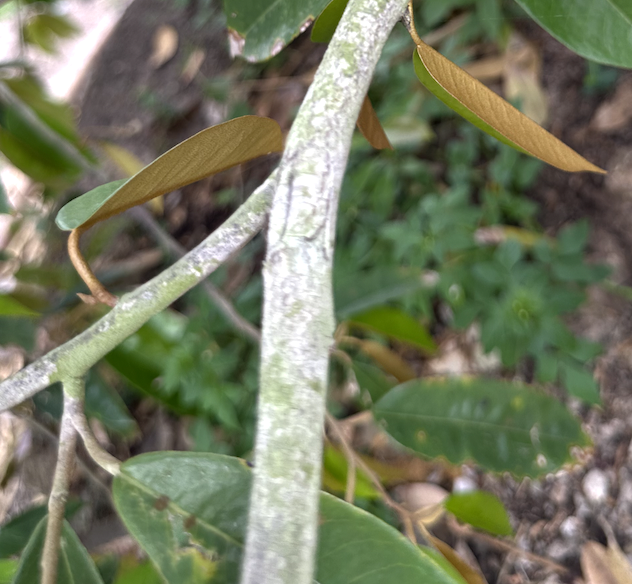
Label: pink_disease